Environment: real
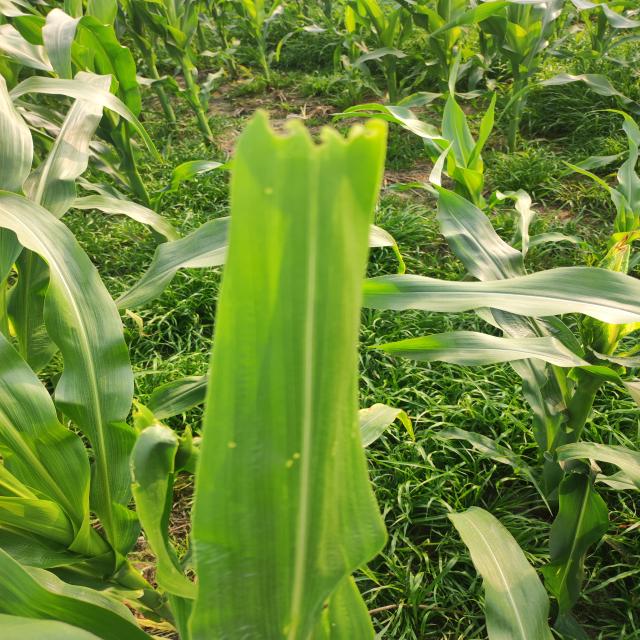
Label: fall_armyworm